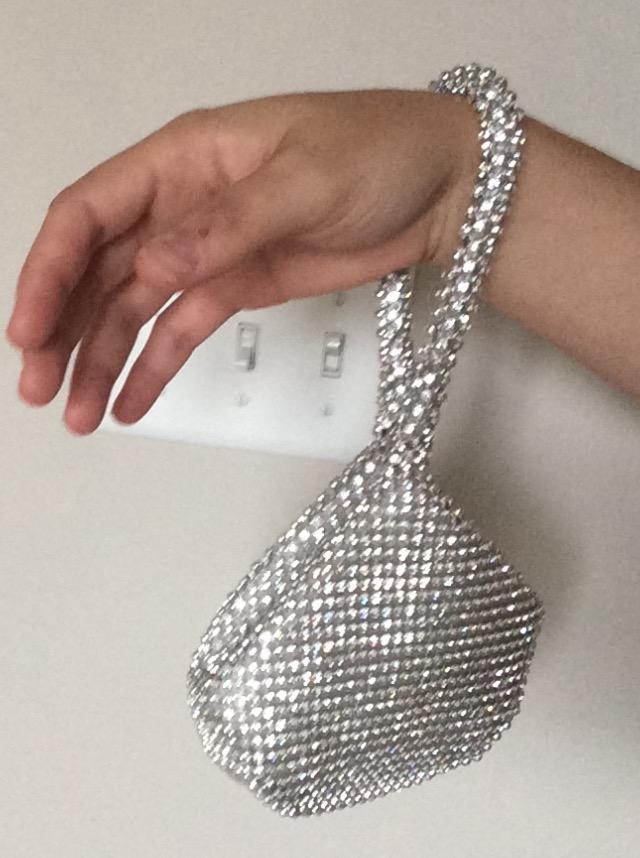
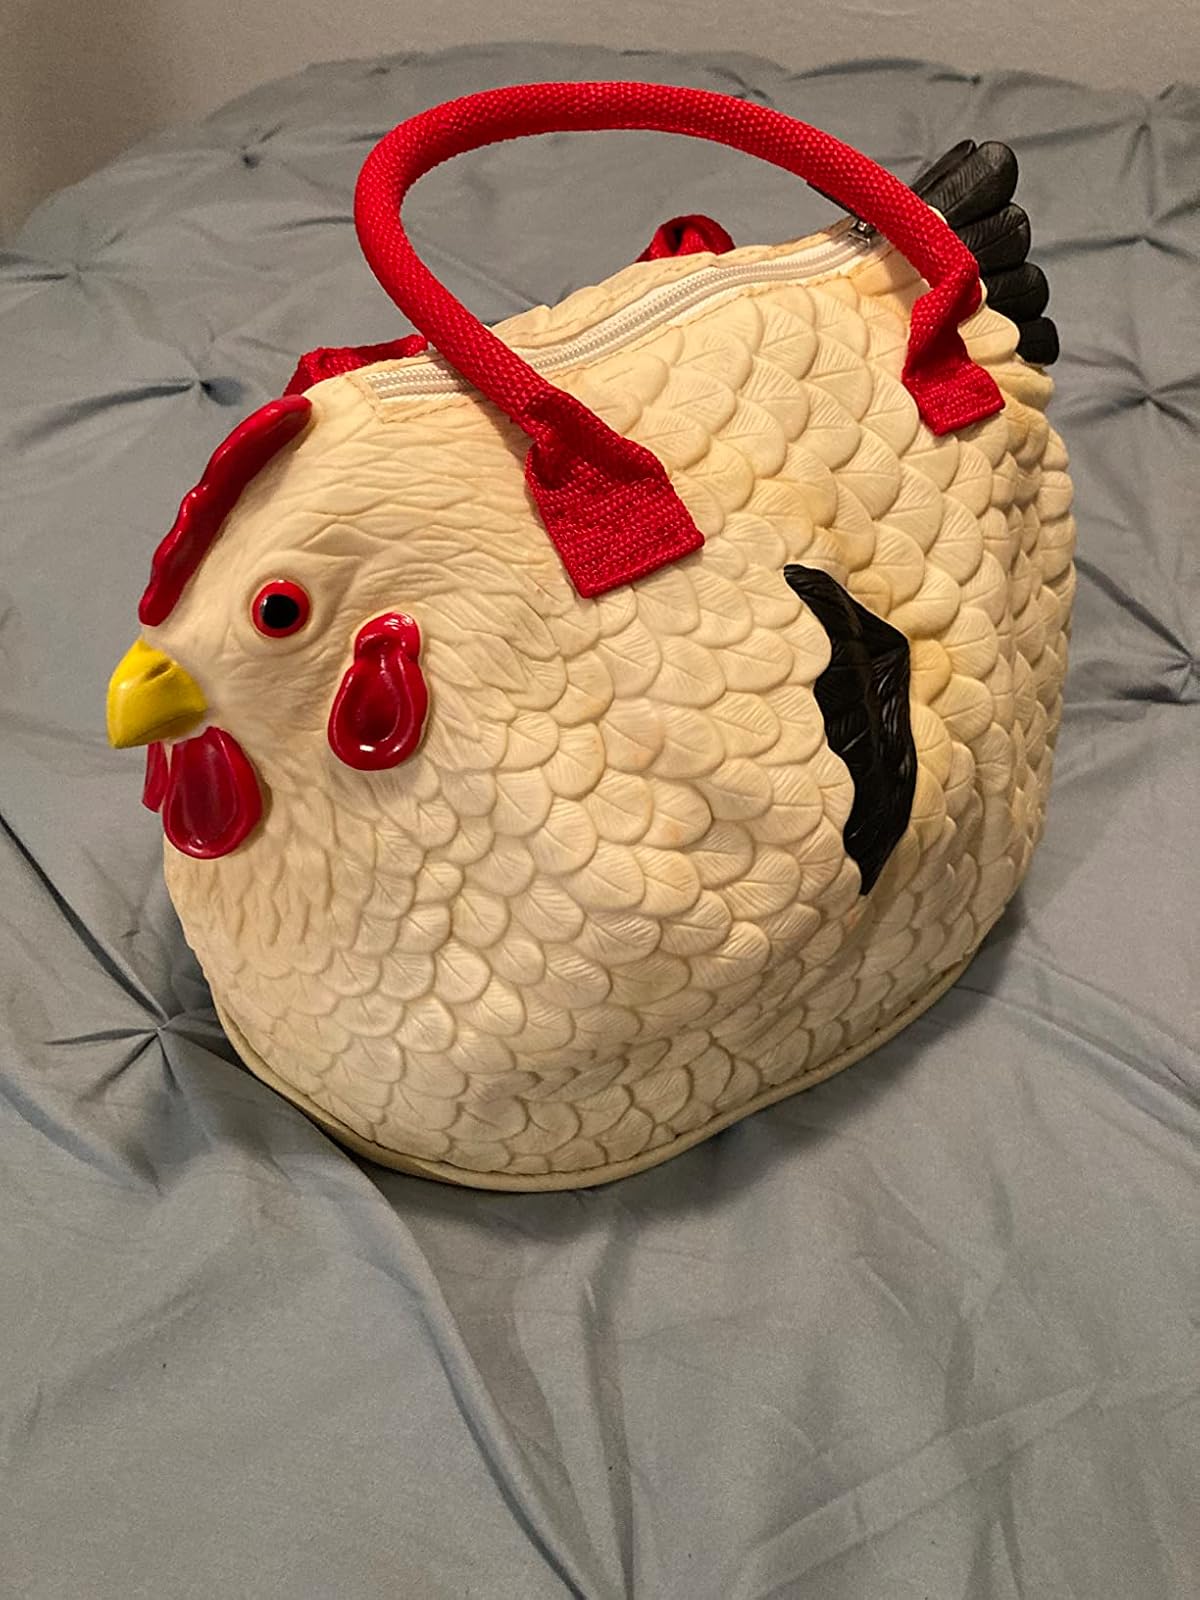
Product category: accessories_handbag
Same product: no